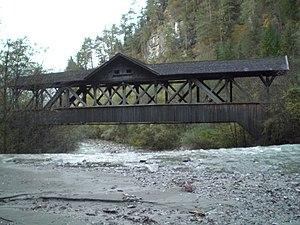
La Wildschönauer Ache est une rivière qui coule dans le land autrichien du Tyrol. D'une longueur de 22 km, elle est un affluent de l'Inn qu'elle rejoint près de Kundl.